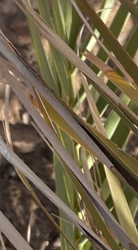
Label: Potassium Deficiency